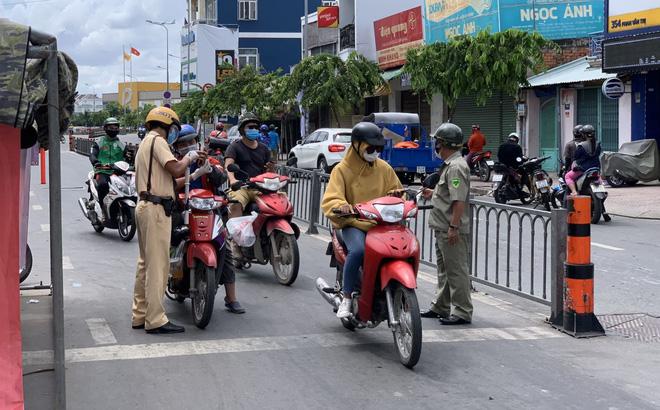
có một đồng chí cảnh sát giao thông đang kiểm soát sự di chuyển của xe cộ